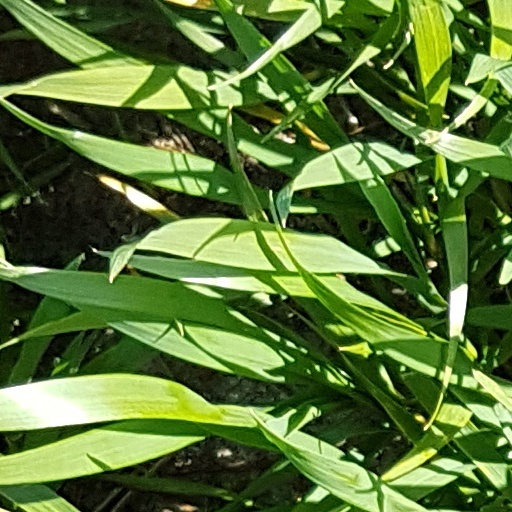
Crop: wheat